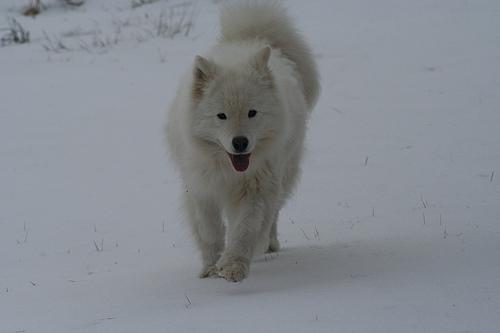
Breed: samoyed